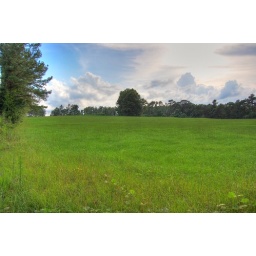
A lovely sky over a field in Purvis, Mississippi